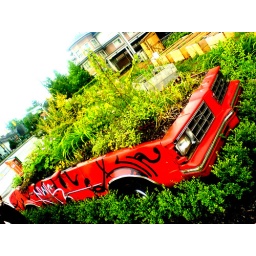
red car covered in green